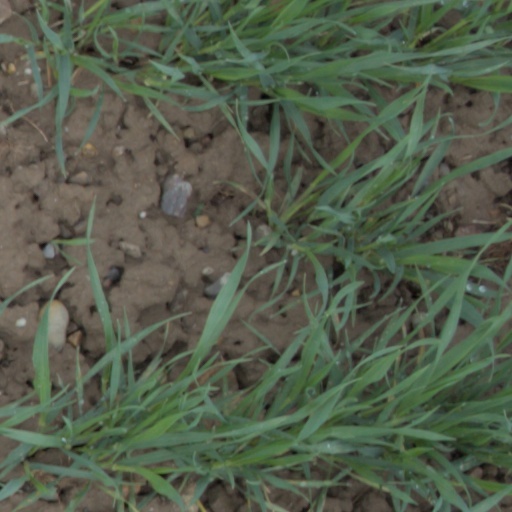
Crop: wheat